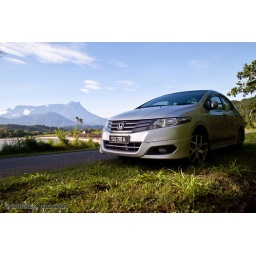
Syahrul's car with background of Mt Kinabalu, parking by the road side of Kota Belut - Kundasang road.